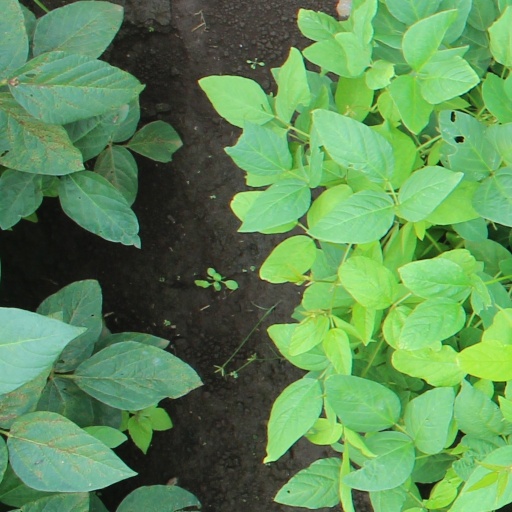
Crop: soybean